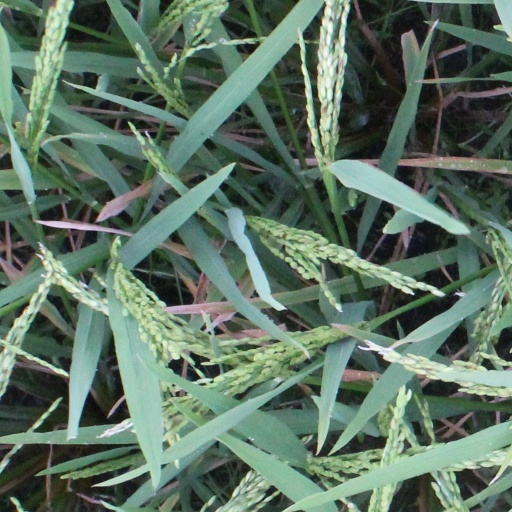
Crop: rice